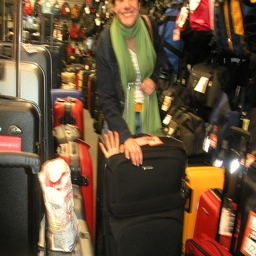
a person with a luggage bag with a hand coming out of it
A woman pushing a bag with a persons hand coming out of it.
A woman smiles while holding luggage with a hand sticking out of it in a room with many suitcases.
a woman with a nice little suit case
A smiling woman holding a piece of luggage with a person inside.